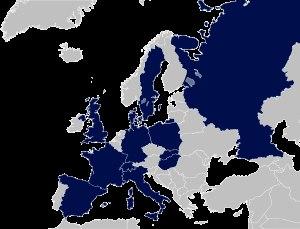
Le laser européen à électrons libres et à rayons X est un centre de recherche via laser à rayon X et une infrastructure mis en service en 2017. Le premier jet laser a été produit en mai 2017, les opérations nominales débutant en septembre 2017. Ce projet est européen et international avec 12 pays participants est situé dans les länder de Hambourg et du Schleswig-Holstein. Un laser à électrons libres génère un rayonnement électromagnétique à haute intensité par l'accélération d'électrons à des vitesses relativistes, puis en dirigeant ce faisseau via des structures magnétiques spécifiques. L'European XFEL est construit de telle manière que les électrons produisent des rayons X de manière synchrone, produisant des jets de rayon X à haute intensité ayant les propriétés de la lumière laser mais à des niveaux d'intensités beaucoup plus lumineux que ceux produits par les méthodes classiques au sein de synchrotrons.